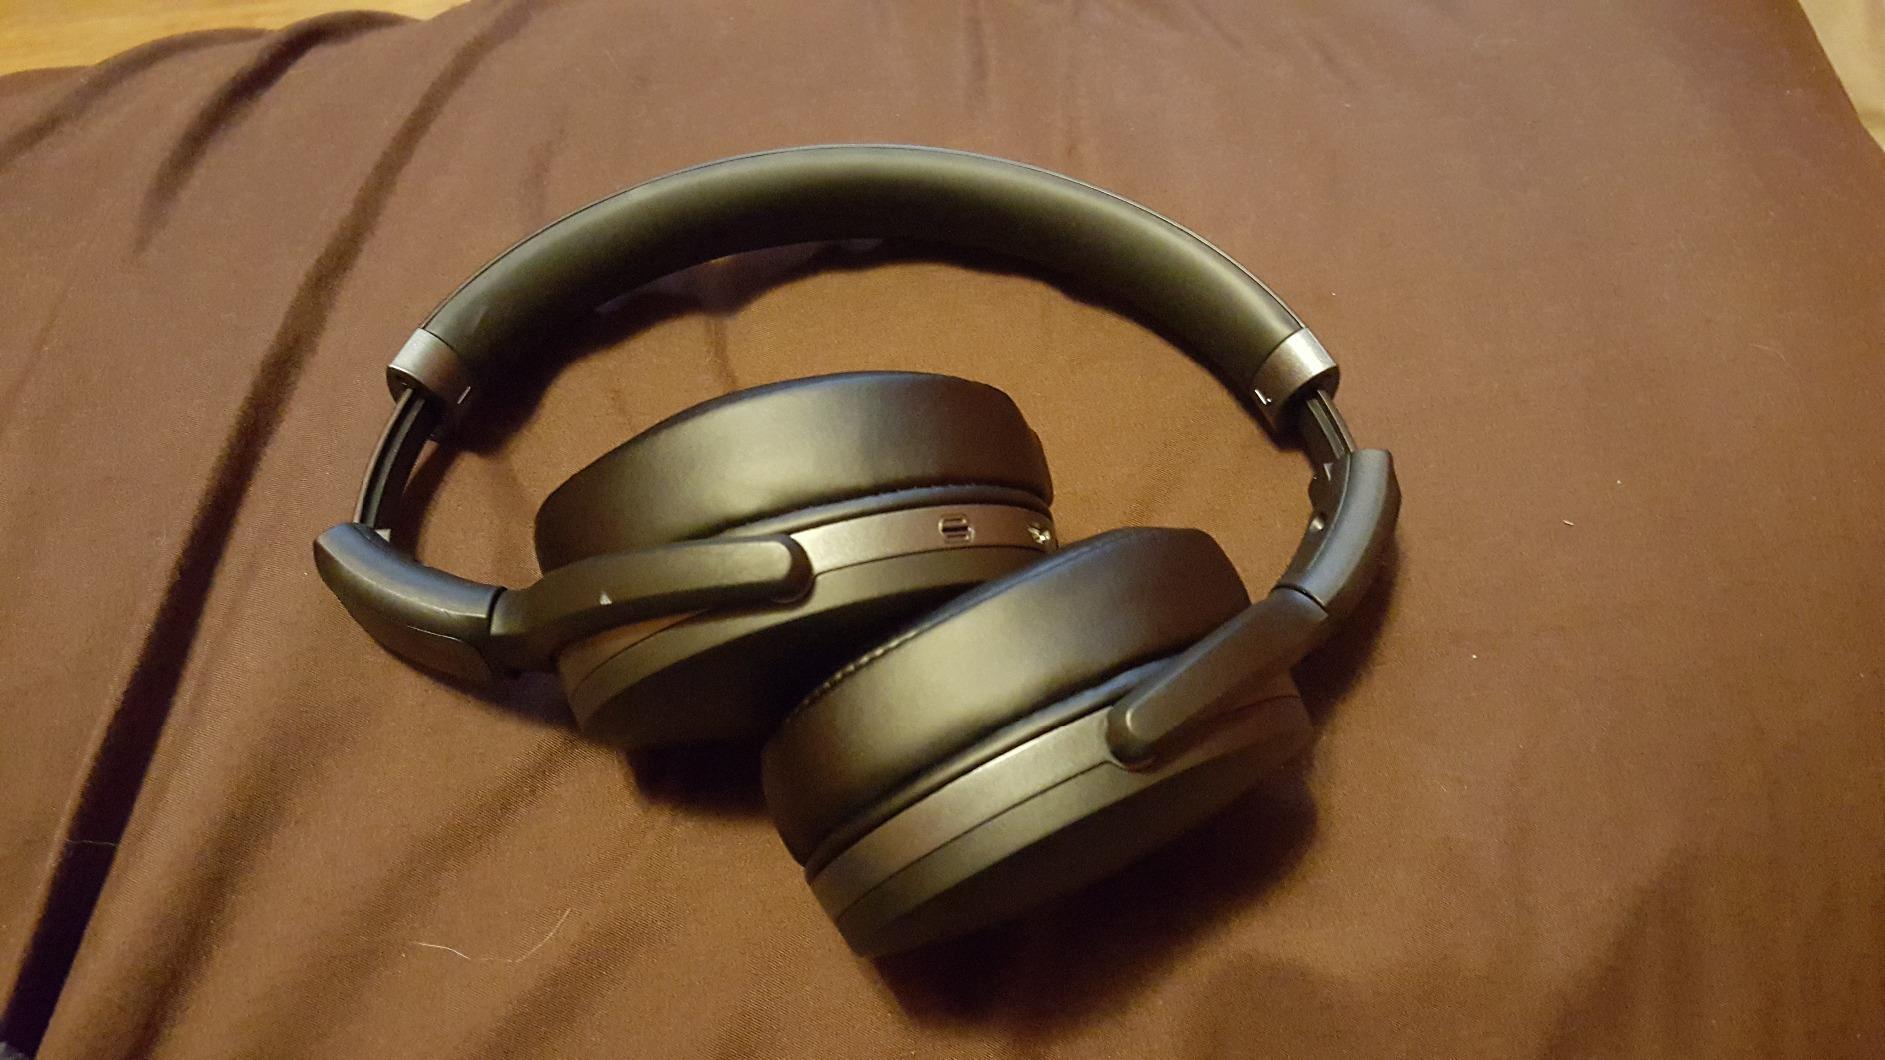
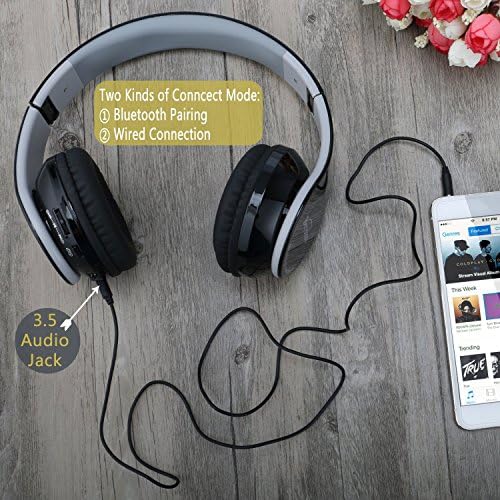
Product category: headphones
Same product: no